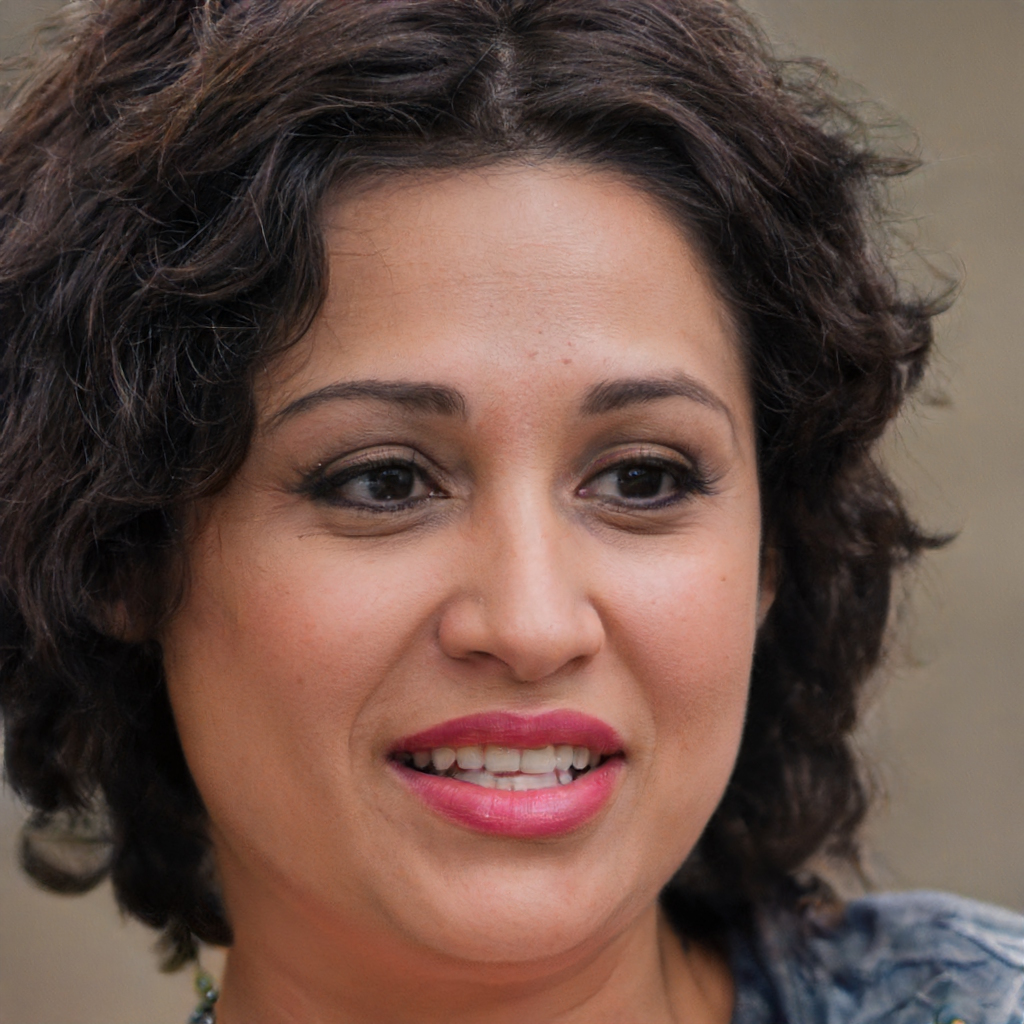
Gender: Female